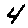
Label: 4